Seaplane Squadron RAAF

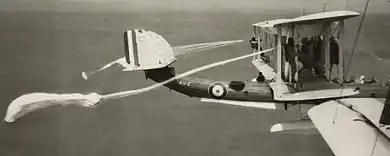
Two men holding outer struts of triple-finned flying boat with parachutes trailing behind

The Southamptons (nicknamed "Swamptons") were the biggest aircraft in the RAAF's inventory at the time and a new seaplane hangar was specially constructed for them at Point Cook. On 22 June, one of the flying boats was overturned by strong wind on the Torrens River en route to meet the four Southamptons of the Royal Air Force's Far East Flight near Adelaide. In their naval cooperation role, the Southamptons were required to locate and shadow "enemy" cruisers on exercises. They also trialled radio communications between aircraft and naval ships.